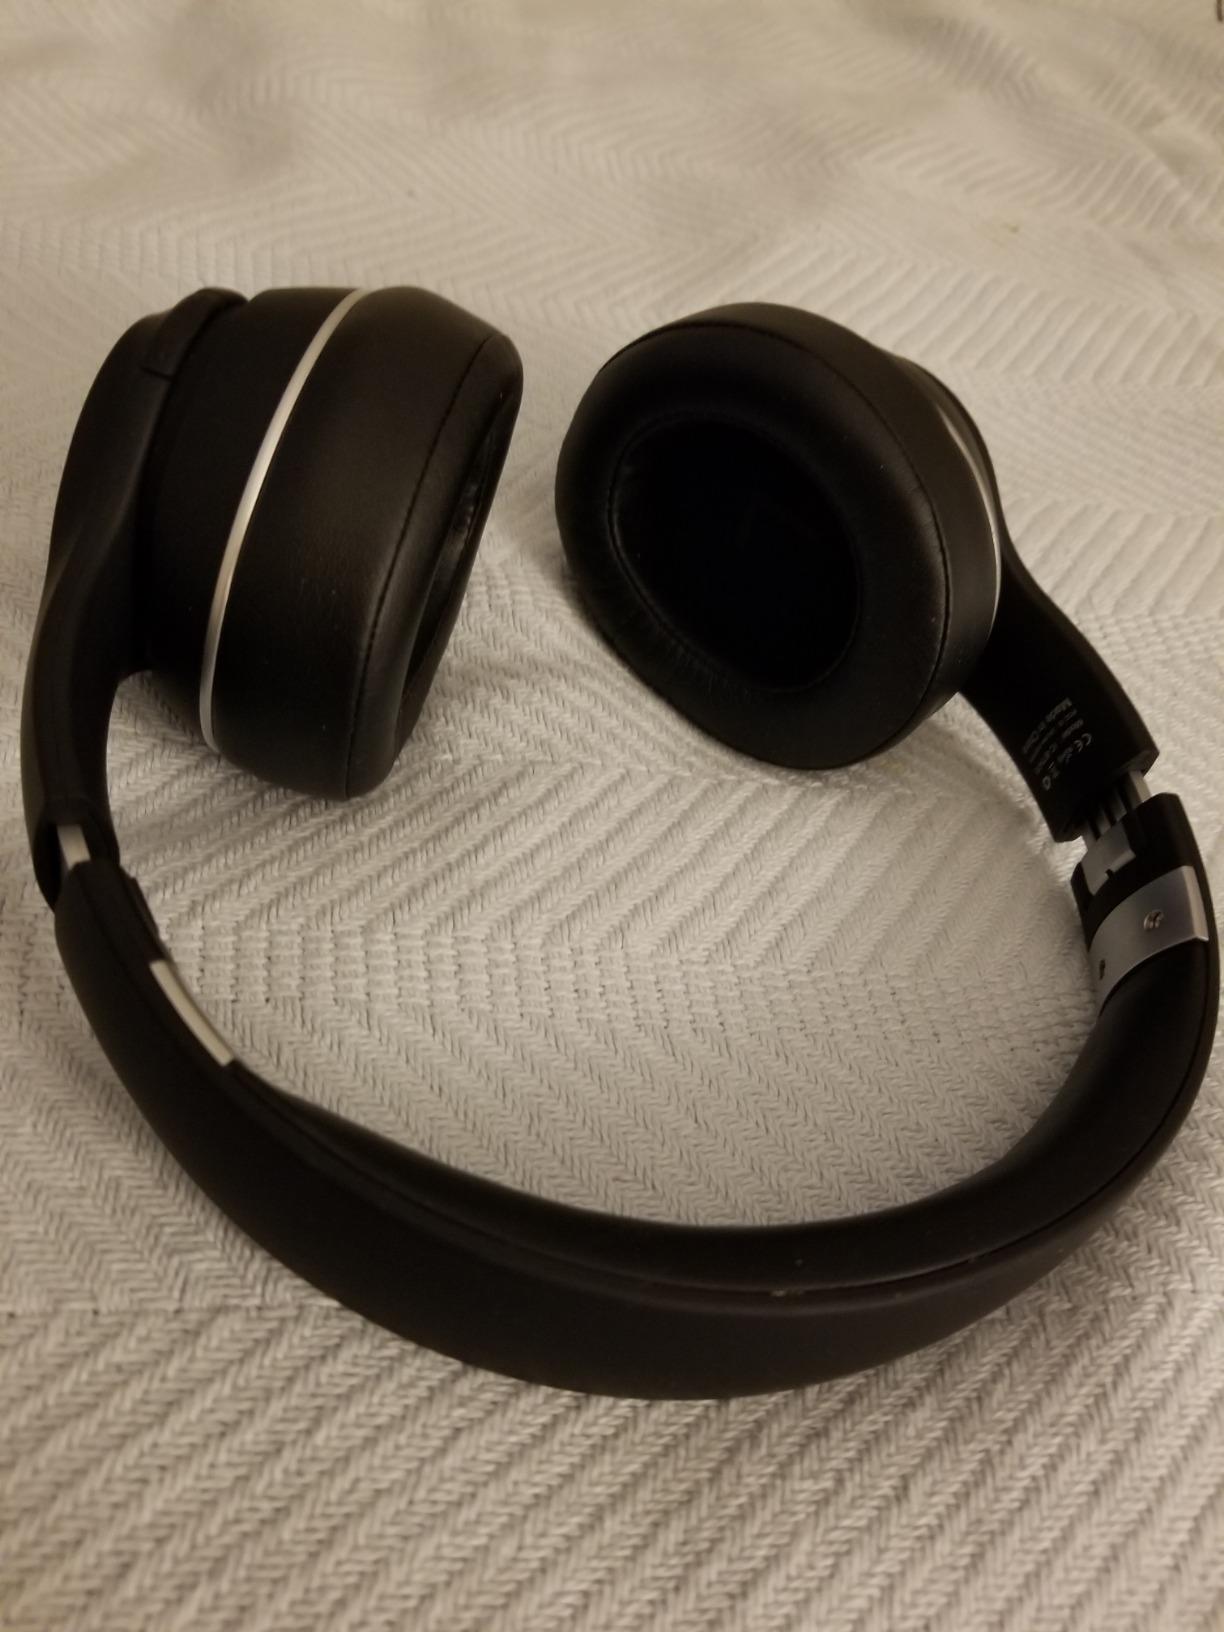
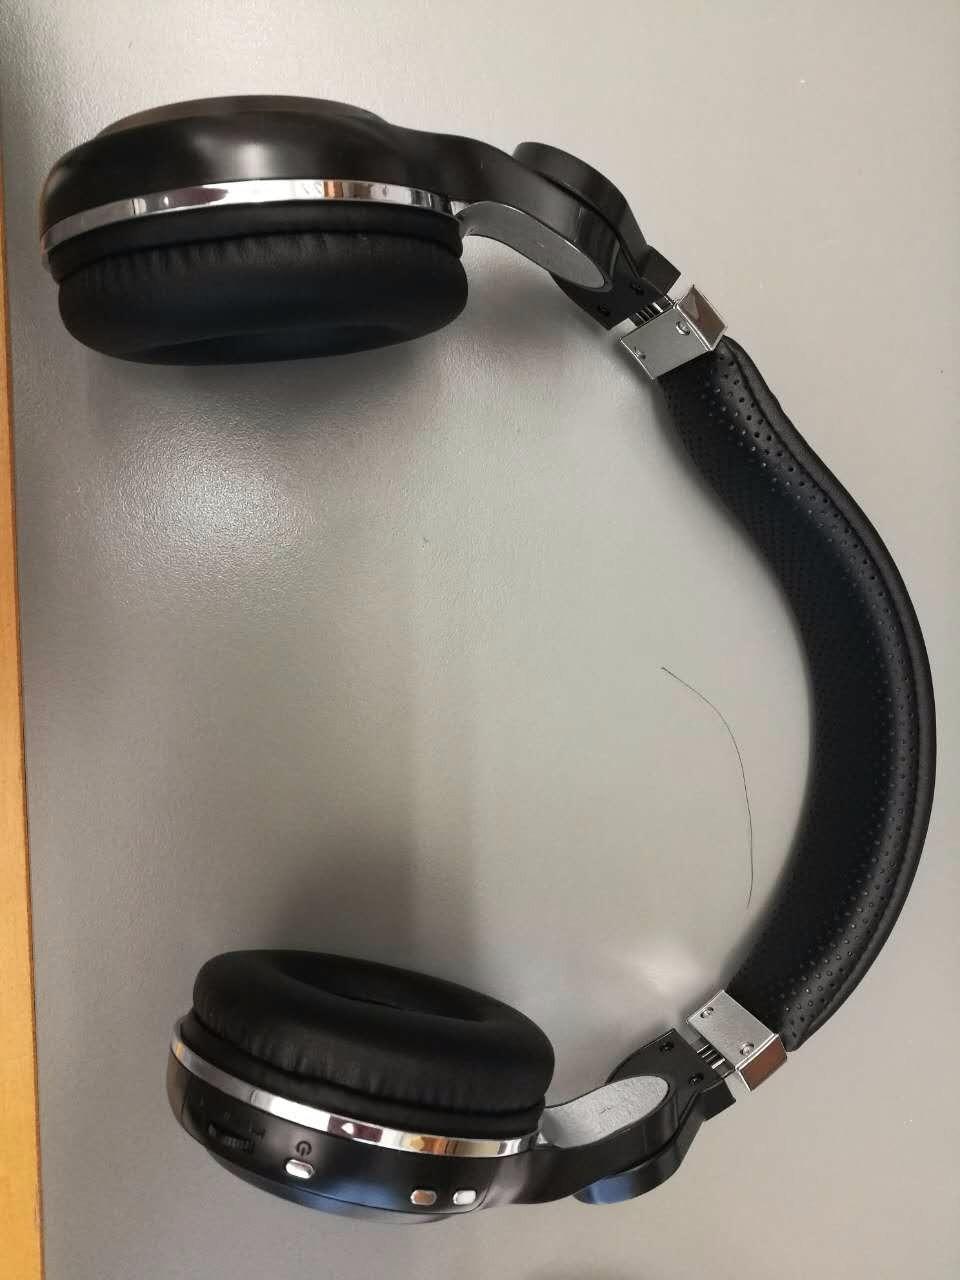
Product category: headphones
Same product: no